Siroe (Metastasio)

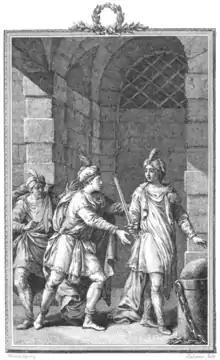
Metastasio - Siroe re di Persia - Herissant Vol.03 - Paris 1780

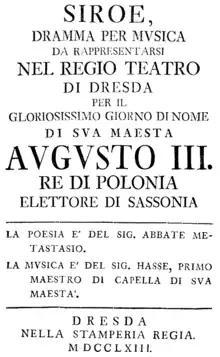
Johann Adolph Hasse - Siroe re di Persia - Italian titlepage of the libretto - Dresden 1763

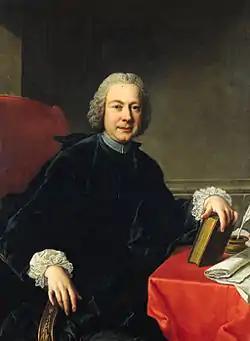
Portrait of Metastasio by Batoni

Siroe re di Persia is a libretto in three acts by Pietro Metastasio. Set to music by Leonardo Vinci, it was first performed on 2 February 1726 at the Teatro San Giovanni Grisostomo, Venice. It was subsequently set to music at least 35 times by different composers.